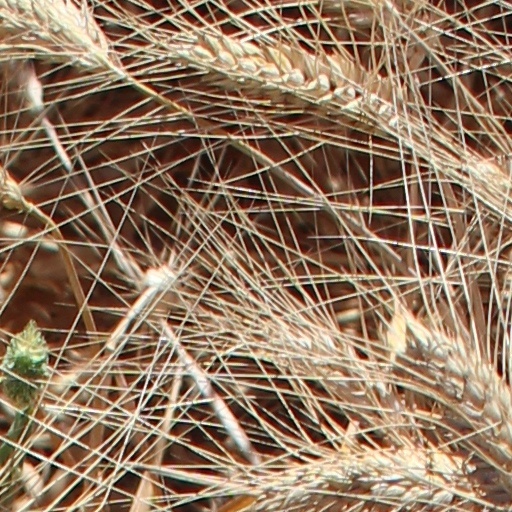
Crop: wheat